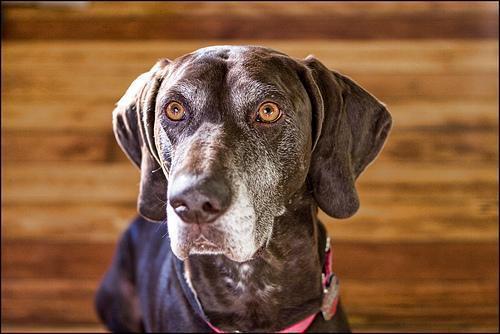
German_short-haired_pointer